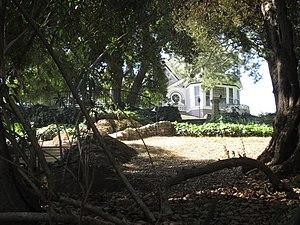
Ceci est la liste des lieux historiques inscrits sur le registre national dans le comté de Los Angeles en Californie.